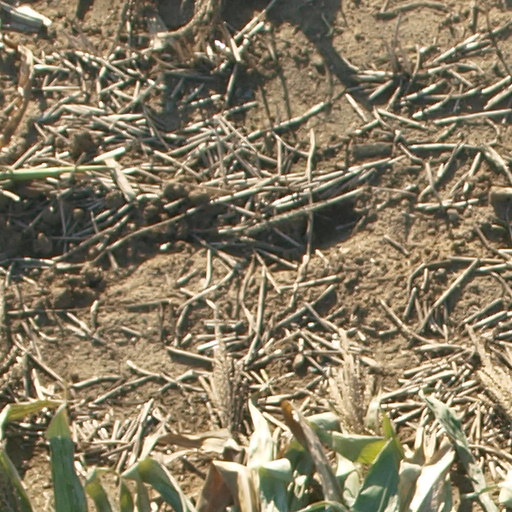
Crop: maize; corn